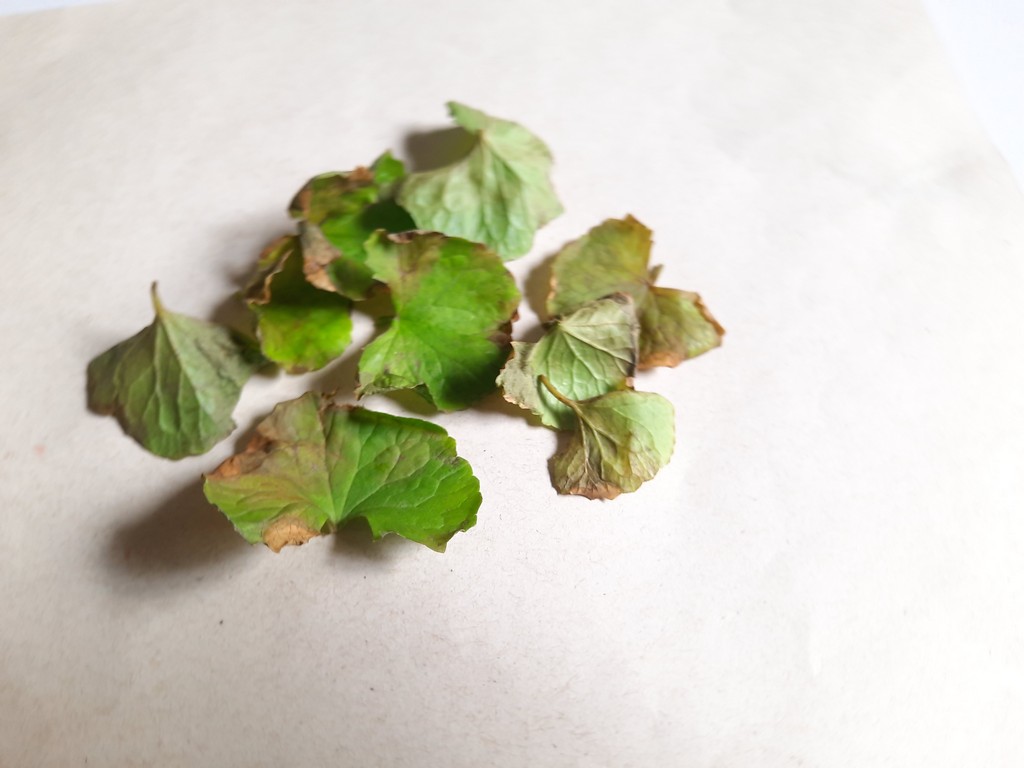
Label: Unhealthy